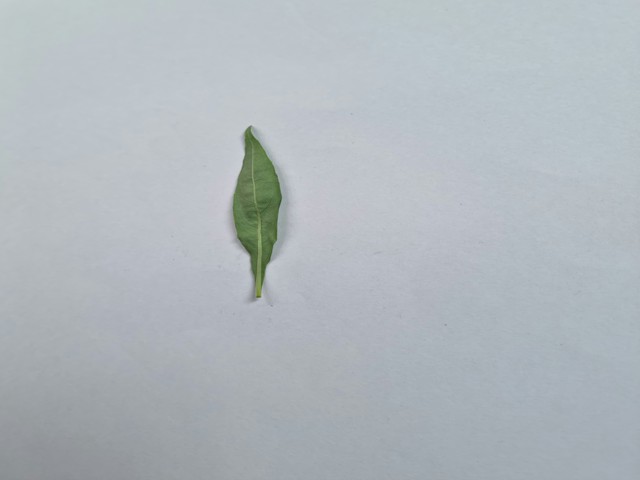
Plant: kalomegh